The Teeth of the Tiger (film)

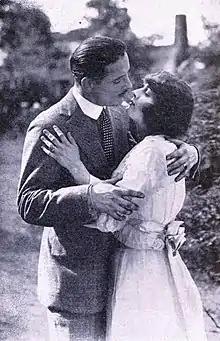
Still with David Powell and Marguerite Courtot

Living quietly under the assumed name Paul Sernine, reformed gentleman crook Arsene Lupin is summoned to protect his invalid, wealthy friend Henry Forbes. Despite the watchfulness of Paul and Alexandre Mazeroux, a fellow criminal turned detective, Forbes is murdered. French detective Jabot and the New York detective force have many suspects including Paul, Marie Forbes, the dead man's widow who is suspected on the basis of an apple found with an imprint of her teeth on it, Gordon Savage, her lover, and Florence Chandler, Forbes' secretary and beneficiary under his will. After a series of traps, false arrests, chases through secret passageways, and an escape from handcuffs, Paul deduces that the true criminal is Doctor Varney, who cared for Forbes. Paul prevents Varney from blowing up the house, and at the same time wins the affections of Florence.